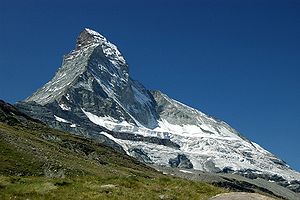
Matterhorn
Matterhorn set fra Stafelalp
Matterhorn er en 4.478 meter høj bjergtinde i Wallis-Alperne på grænsen mellem Schweiz og Italien. Bjerget ligger ved den schweiziske by Zermatt.